Tommy Svensson

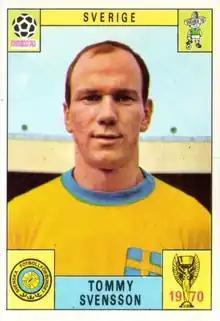
Svensson at the 1970 FIFA World Cup

Leif Tommy Svensson (born 4 March 1945) is a Swedish former football manager and player. He is best known for playing for Östers IF and the Sweden men's national football team. He won the Guldbollen in 1969. He managed Sweden between 1991 and 1997 and led them to a bronze medal at the 1994 FIFA World Cup.